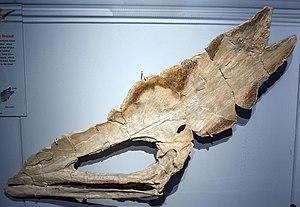
Thalassodromeus est un genre éteint de ptérosaures qui vivait dans ce qui est aujourd'hui le Brésil au cours du Crétacé inférieur, à l'Albien inférieur, il y a environ 110 Ma.